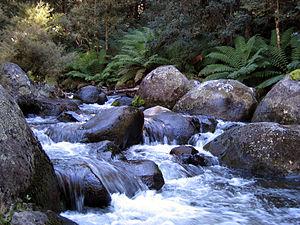
Le parc national de Barrington Tops est un parc situé dans la vallée Hunter, à environ 200 kilomètres au nord de Sydney en Nouvelle-Galles du Sud, en Australie. Les villes les plus proches sont Scone, Singleton, Dungog, Gloucester et East Gresford.